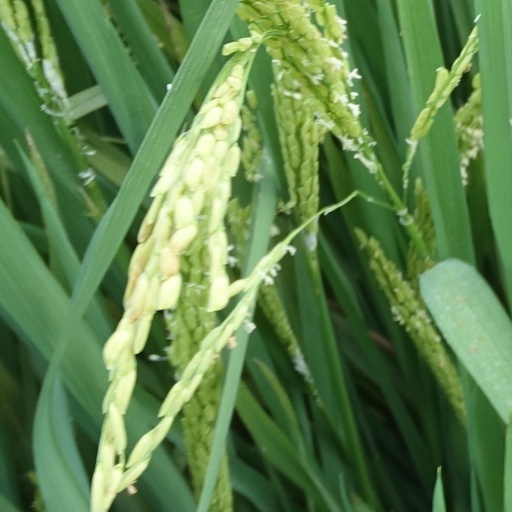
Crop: rice